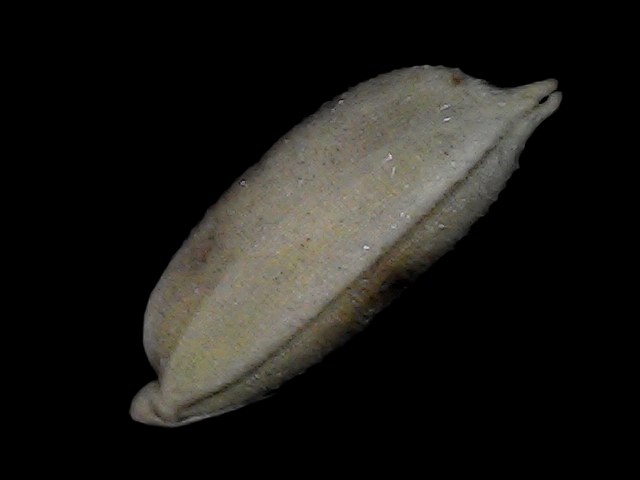
Rice variety: Bd79